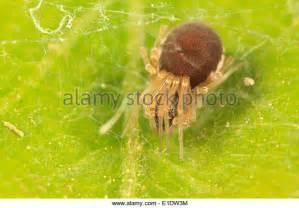
spider